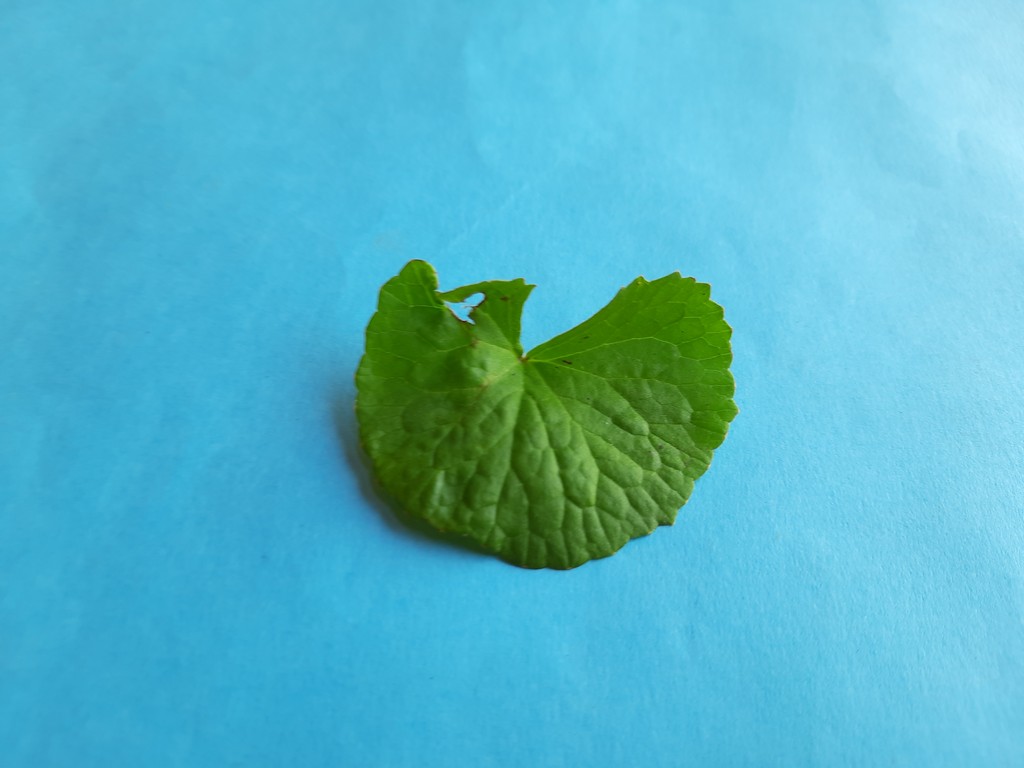
Label: Unhealthy